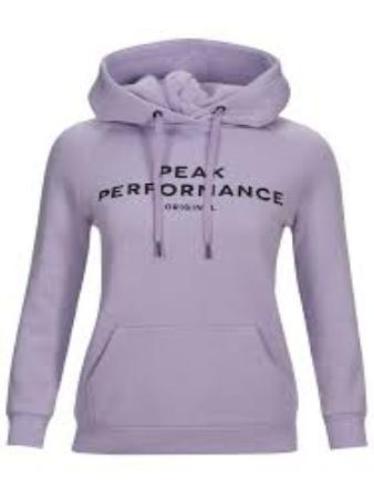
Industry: Clothes